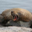
Label: seal